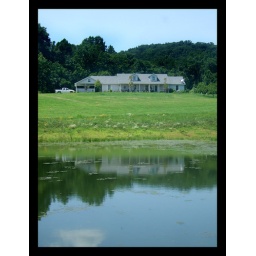
This is the house from the road by the big pond.